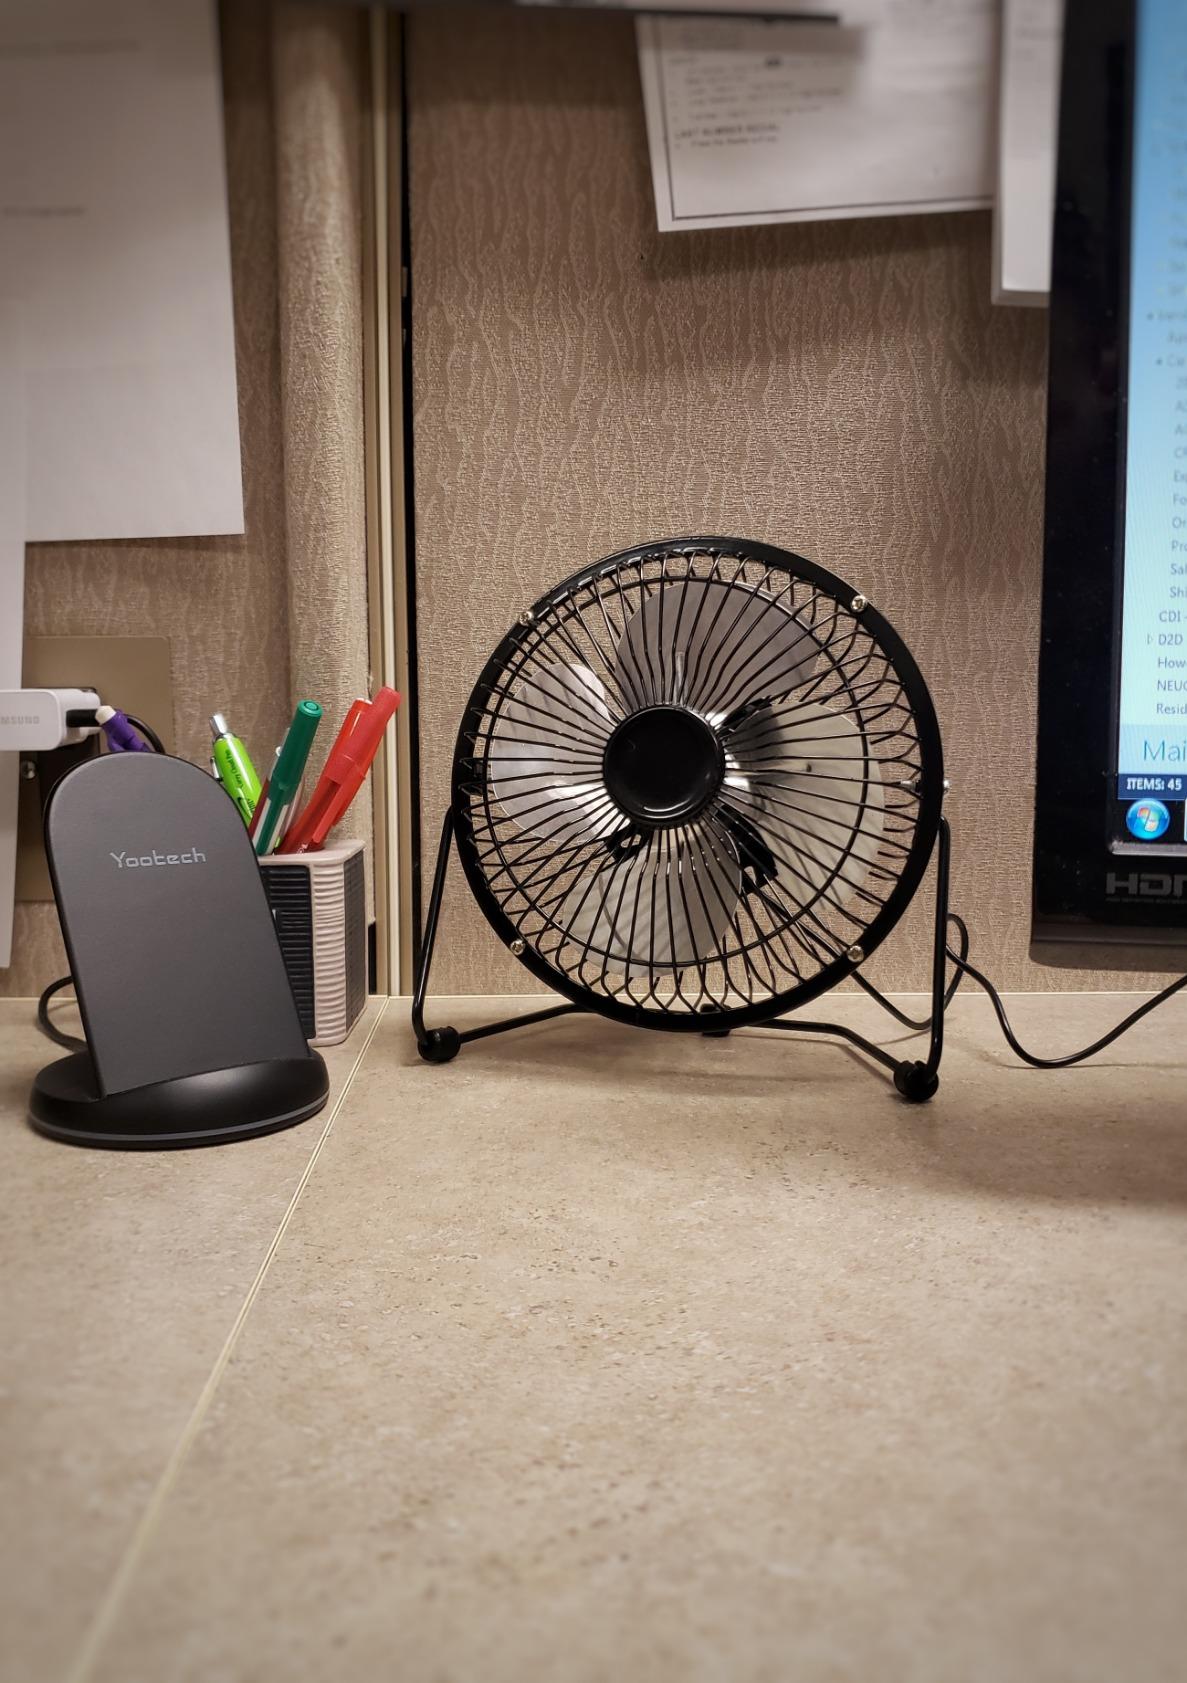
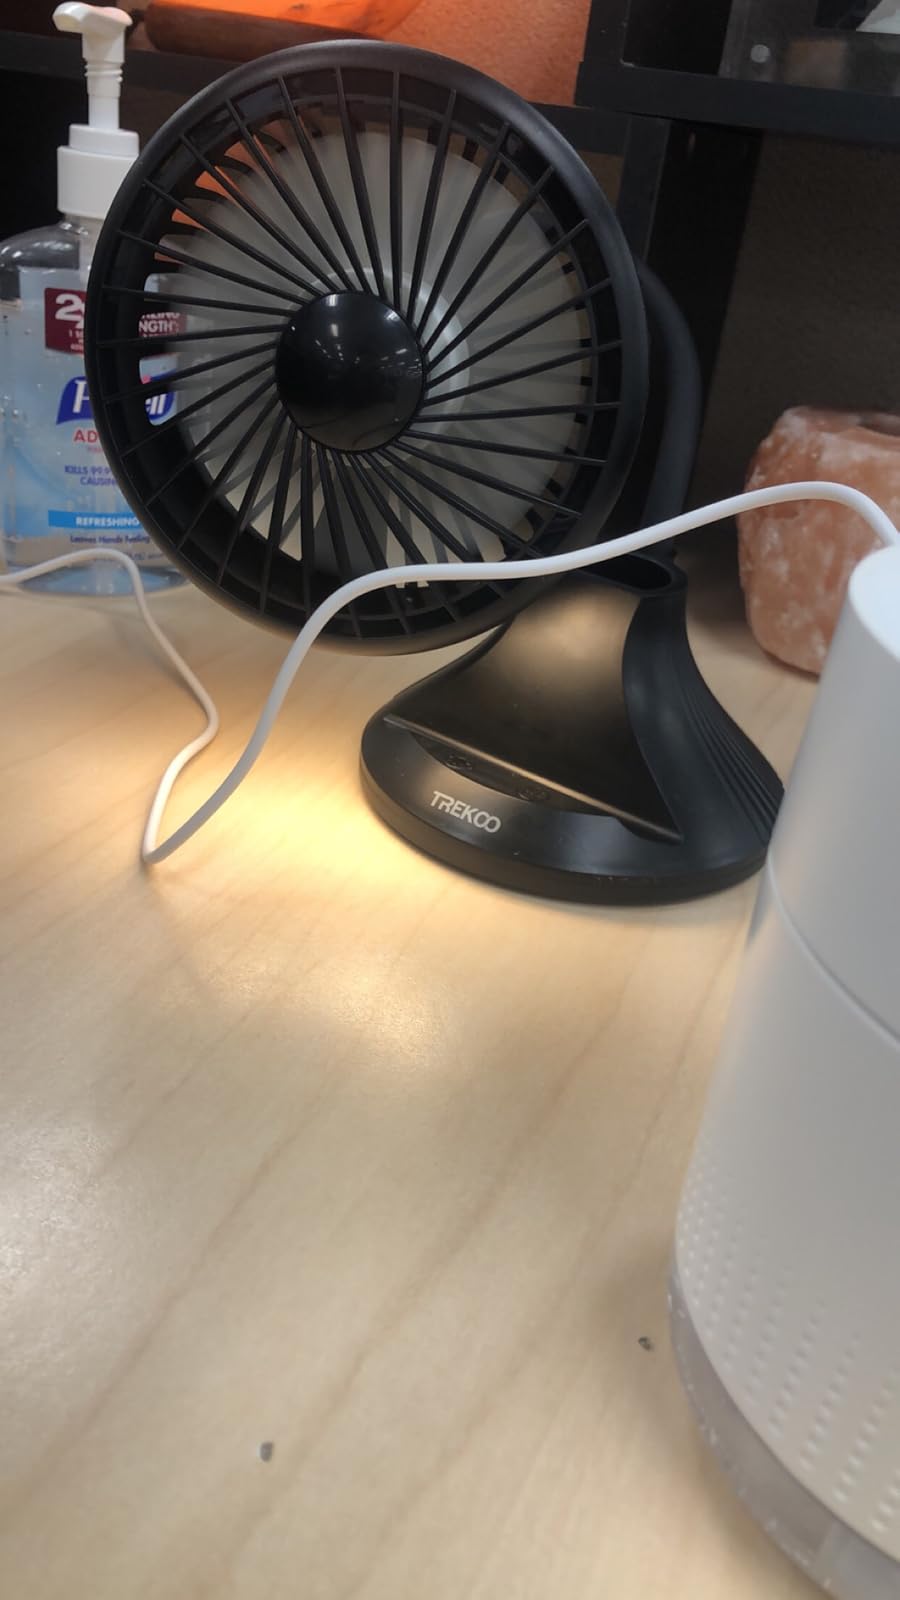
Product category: fan
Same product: no